1905 Whitby by-election

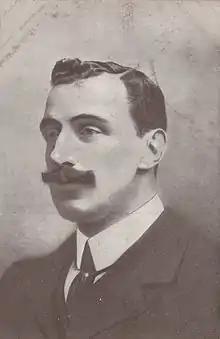
Beckett

Beckett, the Conservative candidate, was happy to support the Unionist Government's Education Act 1902, despite the fact that it increased rates in parts of the constituency to help pay for Protestant schools. He claimed that agricultural tenants would benefit from rate relief due to the renewal of the Agricultural Rates Act. He was in favour of the Unionist Government's plans to look at introducing trade tariffs. He also opposed Home Rule for Ireland. Beckett's pro-Protestant positions unsurprisingly won him the endorsement of the Whitby Protestant Electoral Council, who had sent questions to both candidates about issues of their concern. Both candidates replies were considered and the council favoured that of Beckett so much that they urged all Whitby's Protestant voters to vote for and campaign for Beckett.